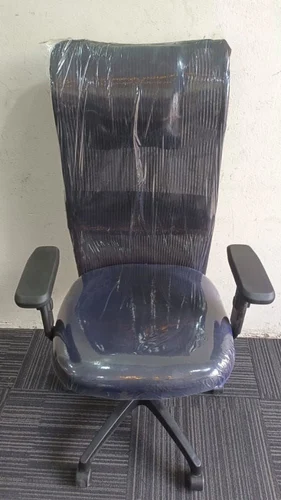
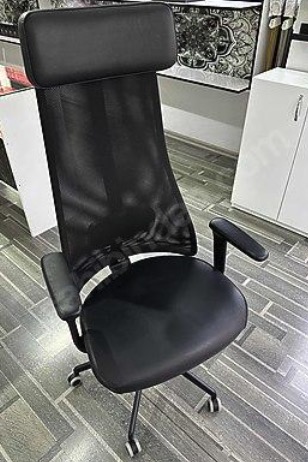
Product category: items_chair
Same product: no